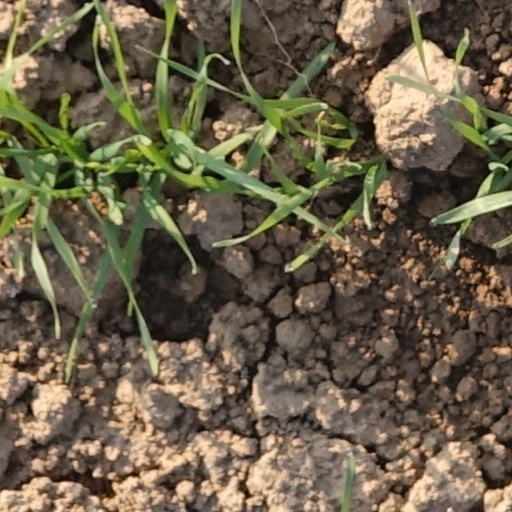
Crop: wheat